A Herbalist Affair

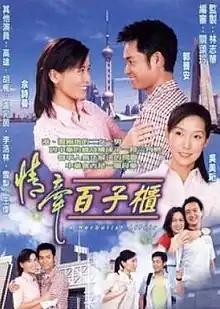
Promo poster

A Herbalist Affair is a 2002 Hong Kong modern serial drama produced by TVB and starring Roger Kwok, Charmaine Sheh and Melissa Ng. It was released overseas in December 2001, aired on TVB Jade from 11 March to 5 April 2002, and was re-aired in April 2006.